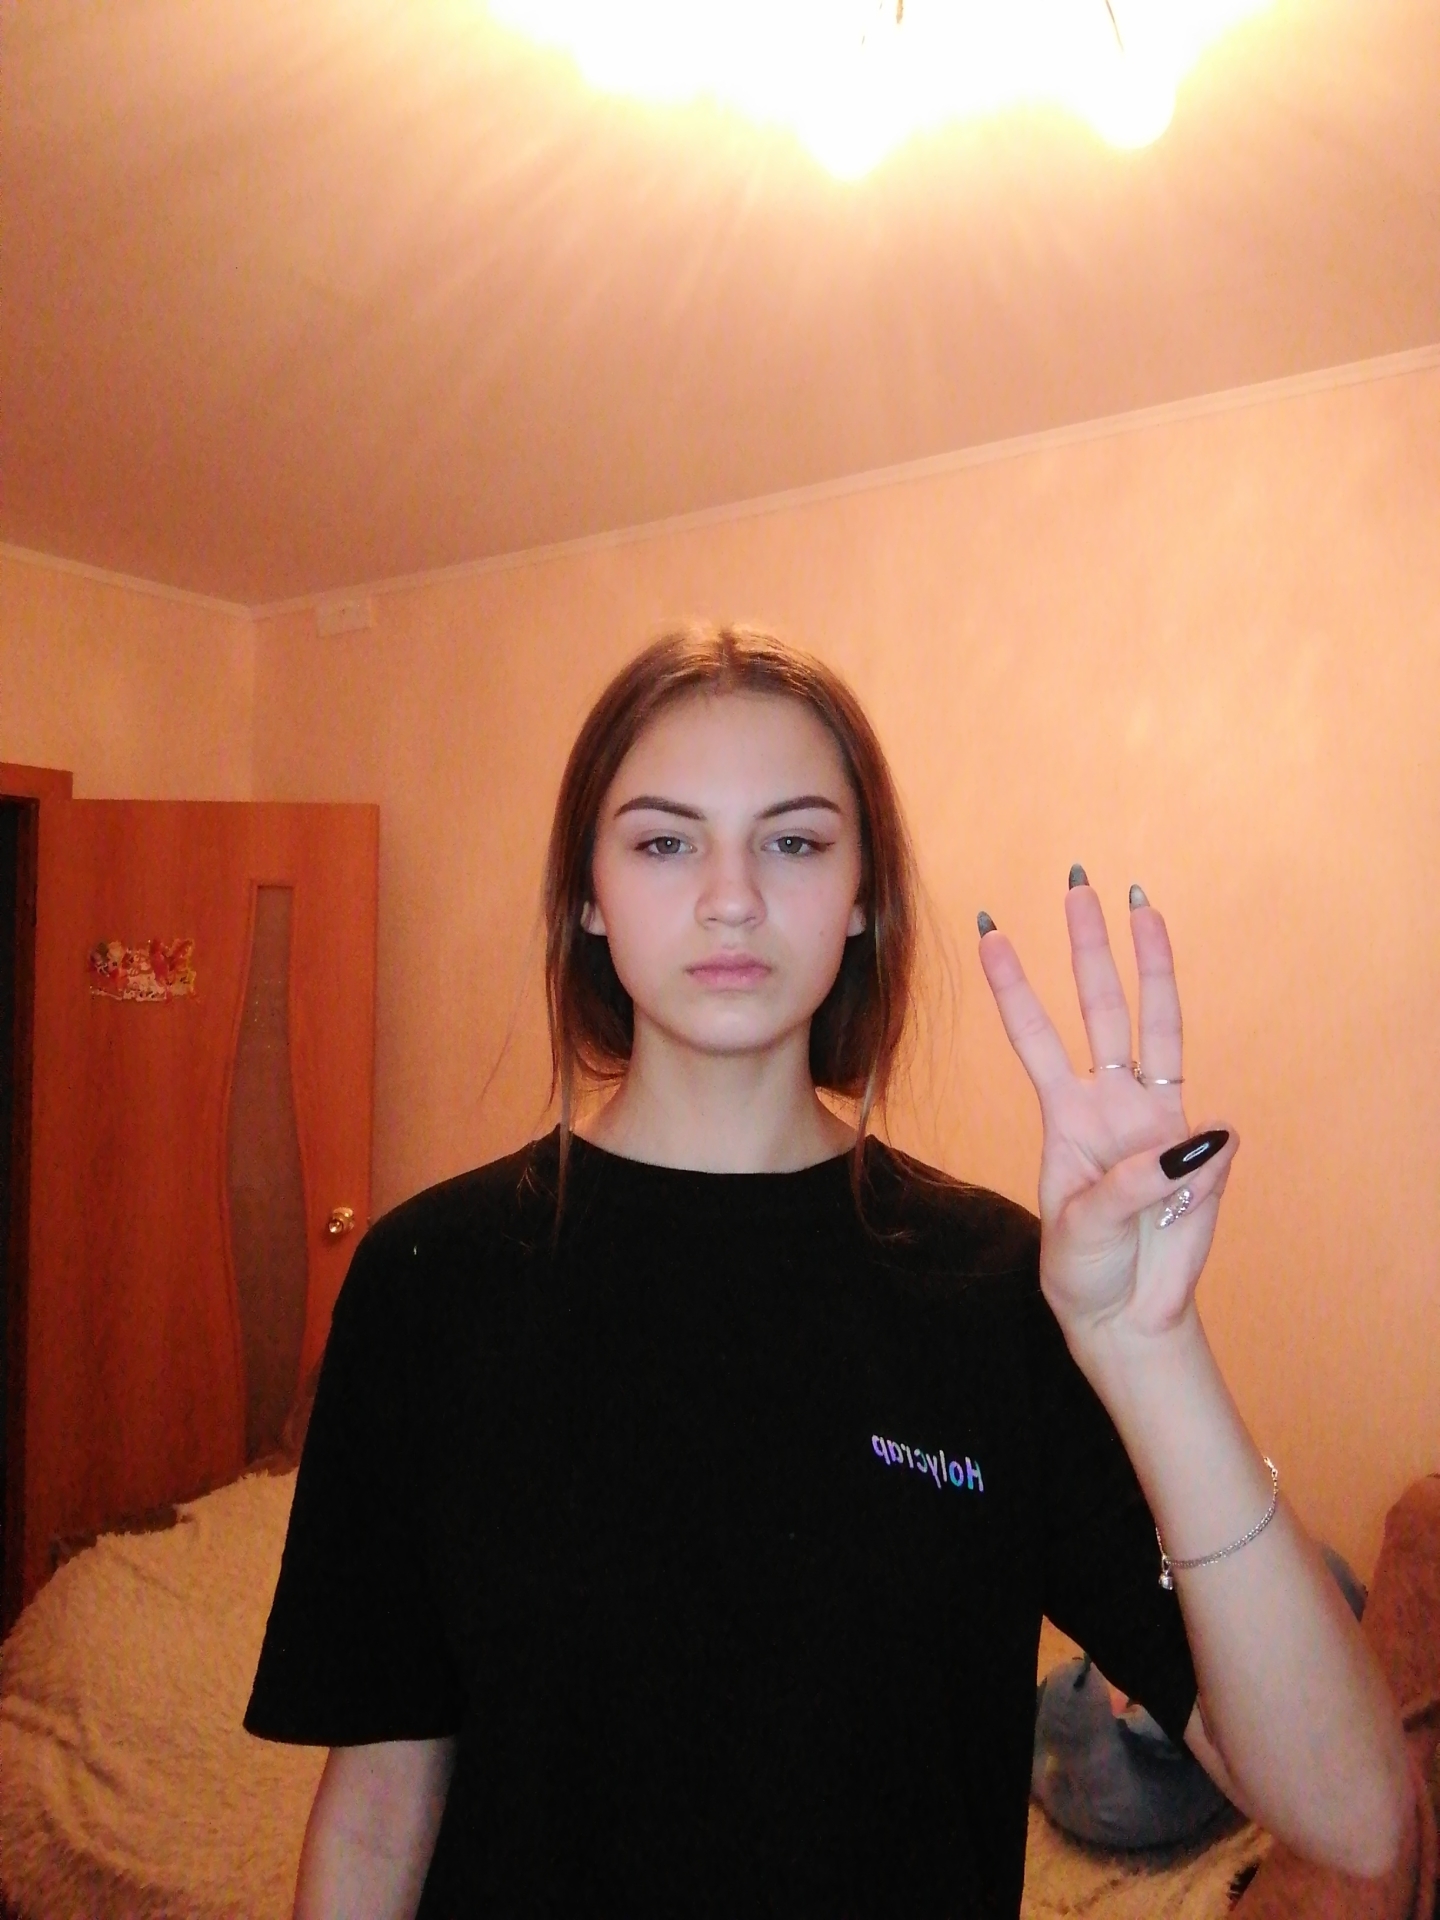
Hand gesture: three